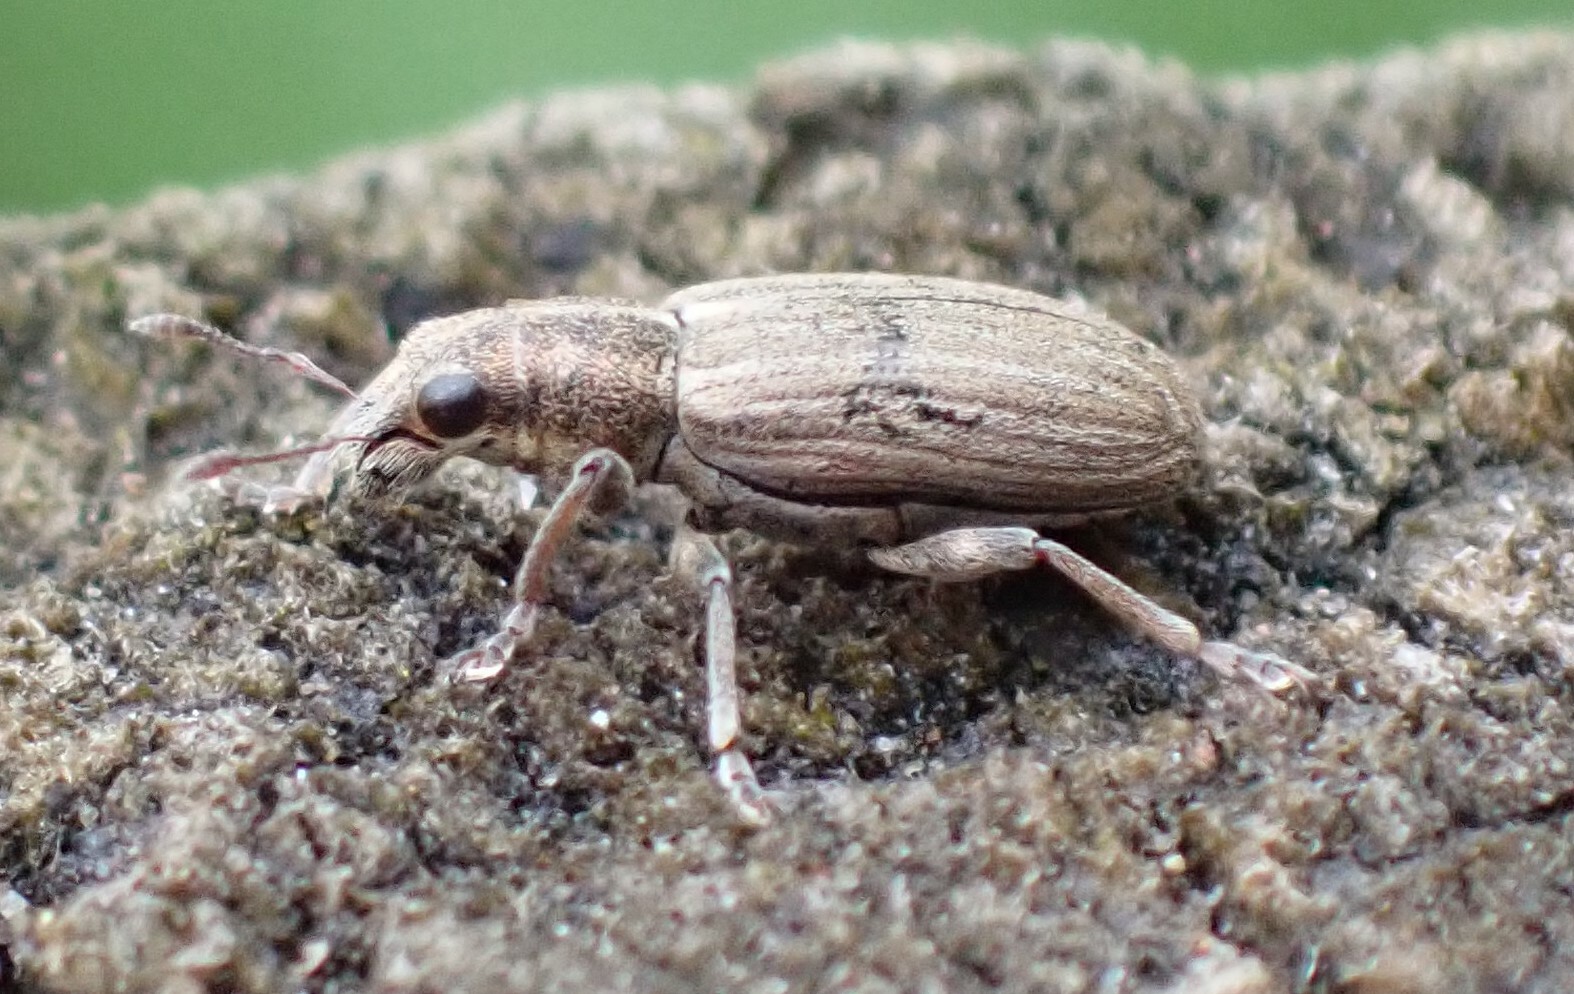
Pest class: pea_leaf_weevil